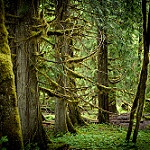
Label: forest